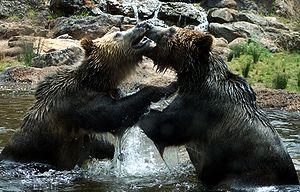
Deux Grizzlis (Ursus arctos horribilis) jouent à la bagarre.
Le grizzli ou grizzly est un mammifère omnivore de la famille des ursidés, considéré comme une sous-espèce de l'ours brun, commune au Nord des États-Unis et au Canada. À l'état sauvage il existe entre 30 000 et 45 000 individus.